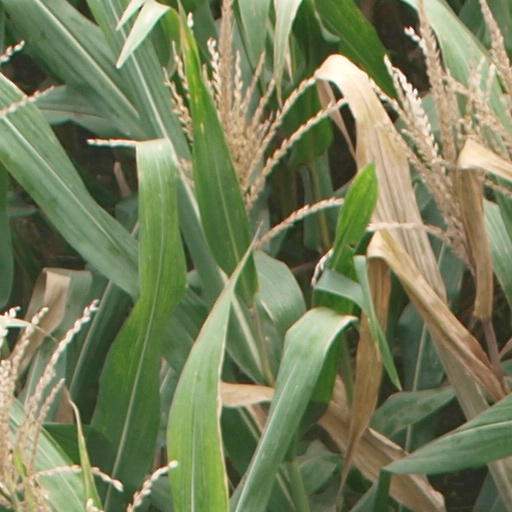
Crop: maize; corn